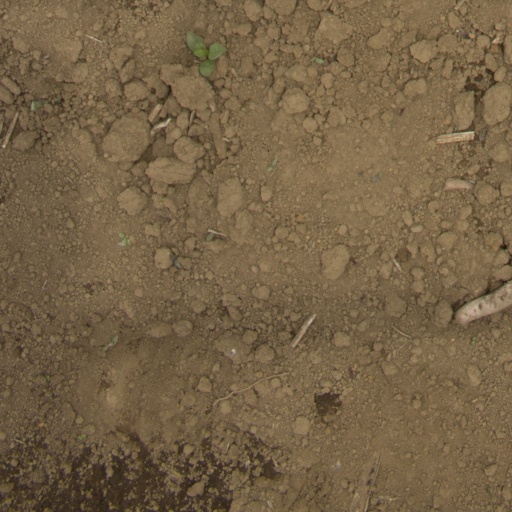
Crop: Jerusalem artichoke